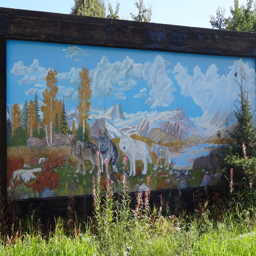
day - street art on the road to person